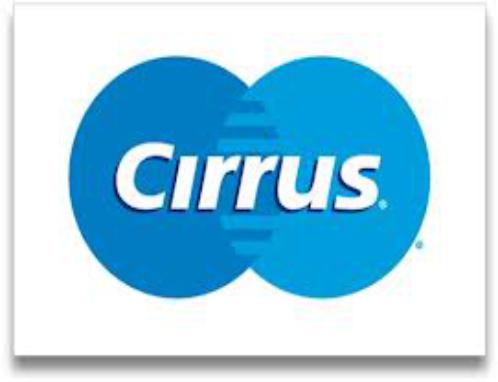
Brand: Cirrus
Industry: Electronic